Brazilian Uruguayans

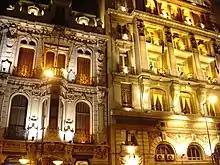
Palacio Brasil by night, Montevideo, headquarters of the Brazilian Club and the Uruguayan-Brazilian Cultural Institute.

Brazilian Uruguayans (Portuguese: "Uruguaios Brasileiros") are people born in Brazil who live in Uruguay, or Uruguayan-born people of Brazilian descent.